WKXS-FM

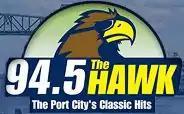
Logo under the classic hits format

Kiss received a signal improvement that included a move to 94.5. Still, because of low ratings, the format that included Teddy Pendergrass and Aretha Franklin was changed to classic rock on September 21, 2006. The first song was "Take the Money and Run" by the Steve Miller Band. In December 2006, the station added John Boy and Billy, who had been under contract with WRQR. The station transitioned to full classic rock in 2017.